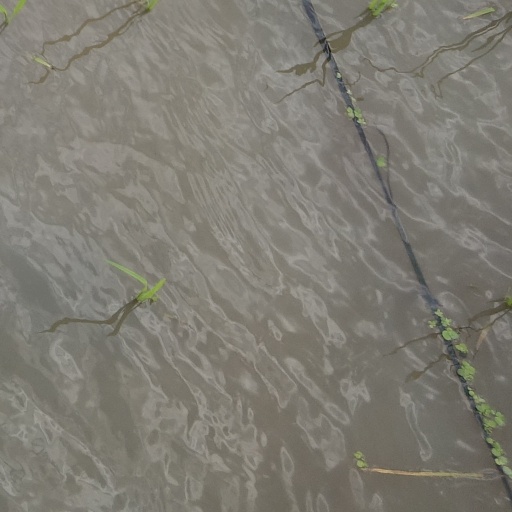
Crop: rice